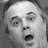
Emotion: surprise